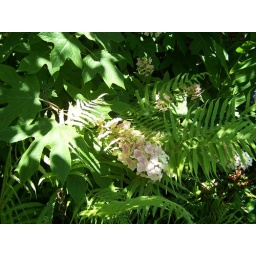
A flower in the garden of Heyward-Washington house